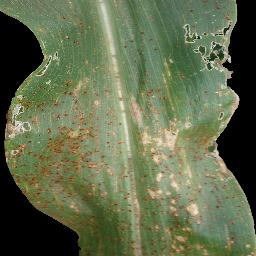
Label: Corn_(Maize)___Common_Rust